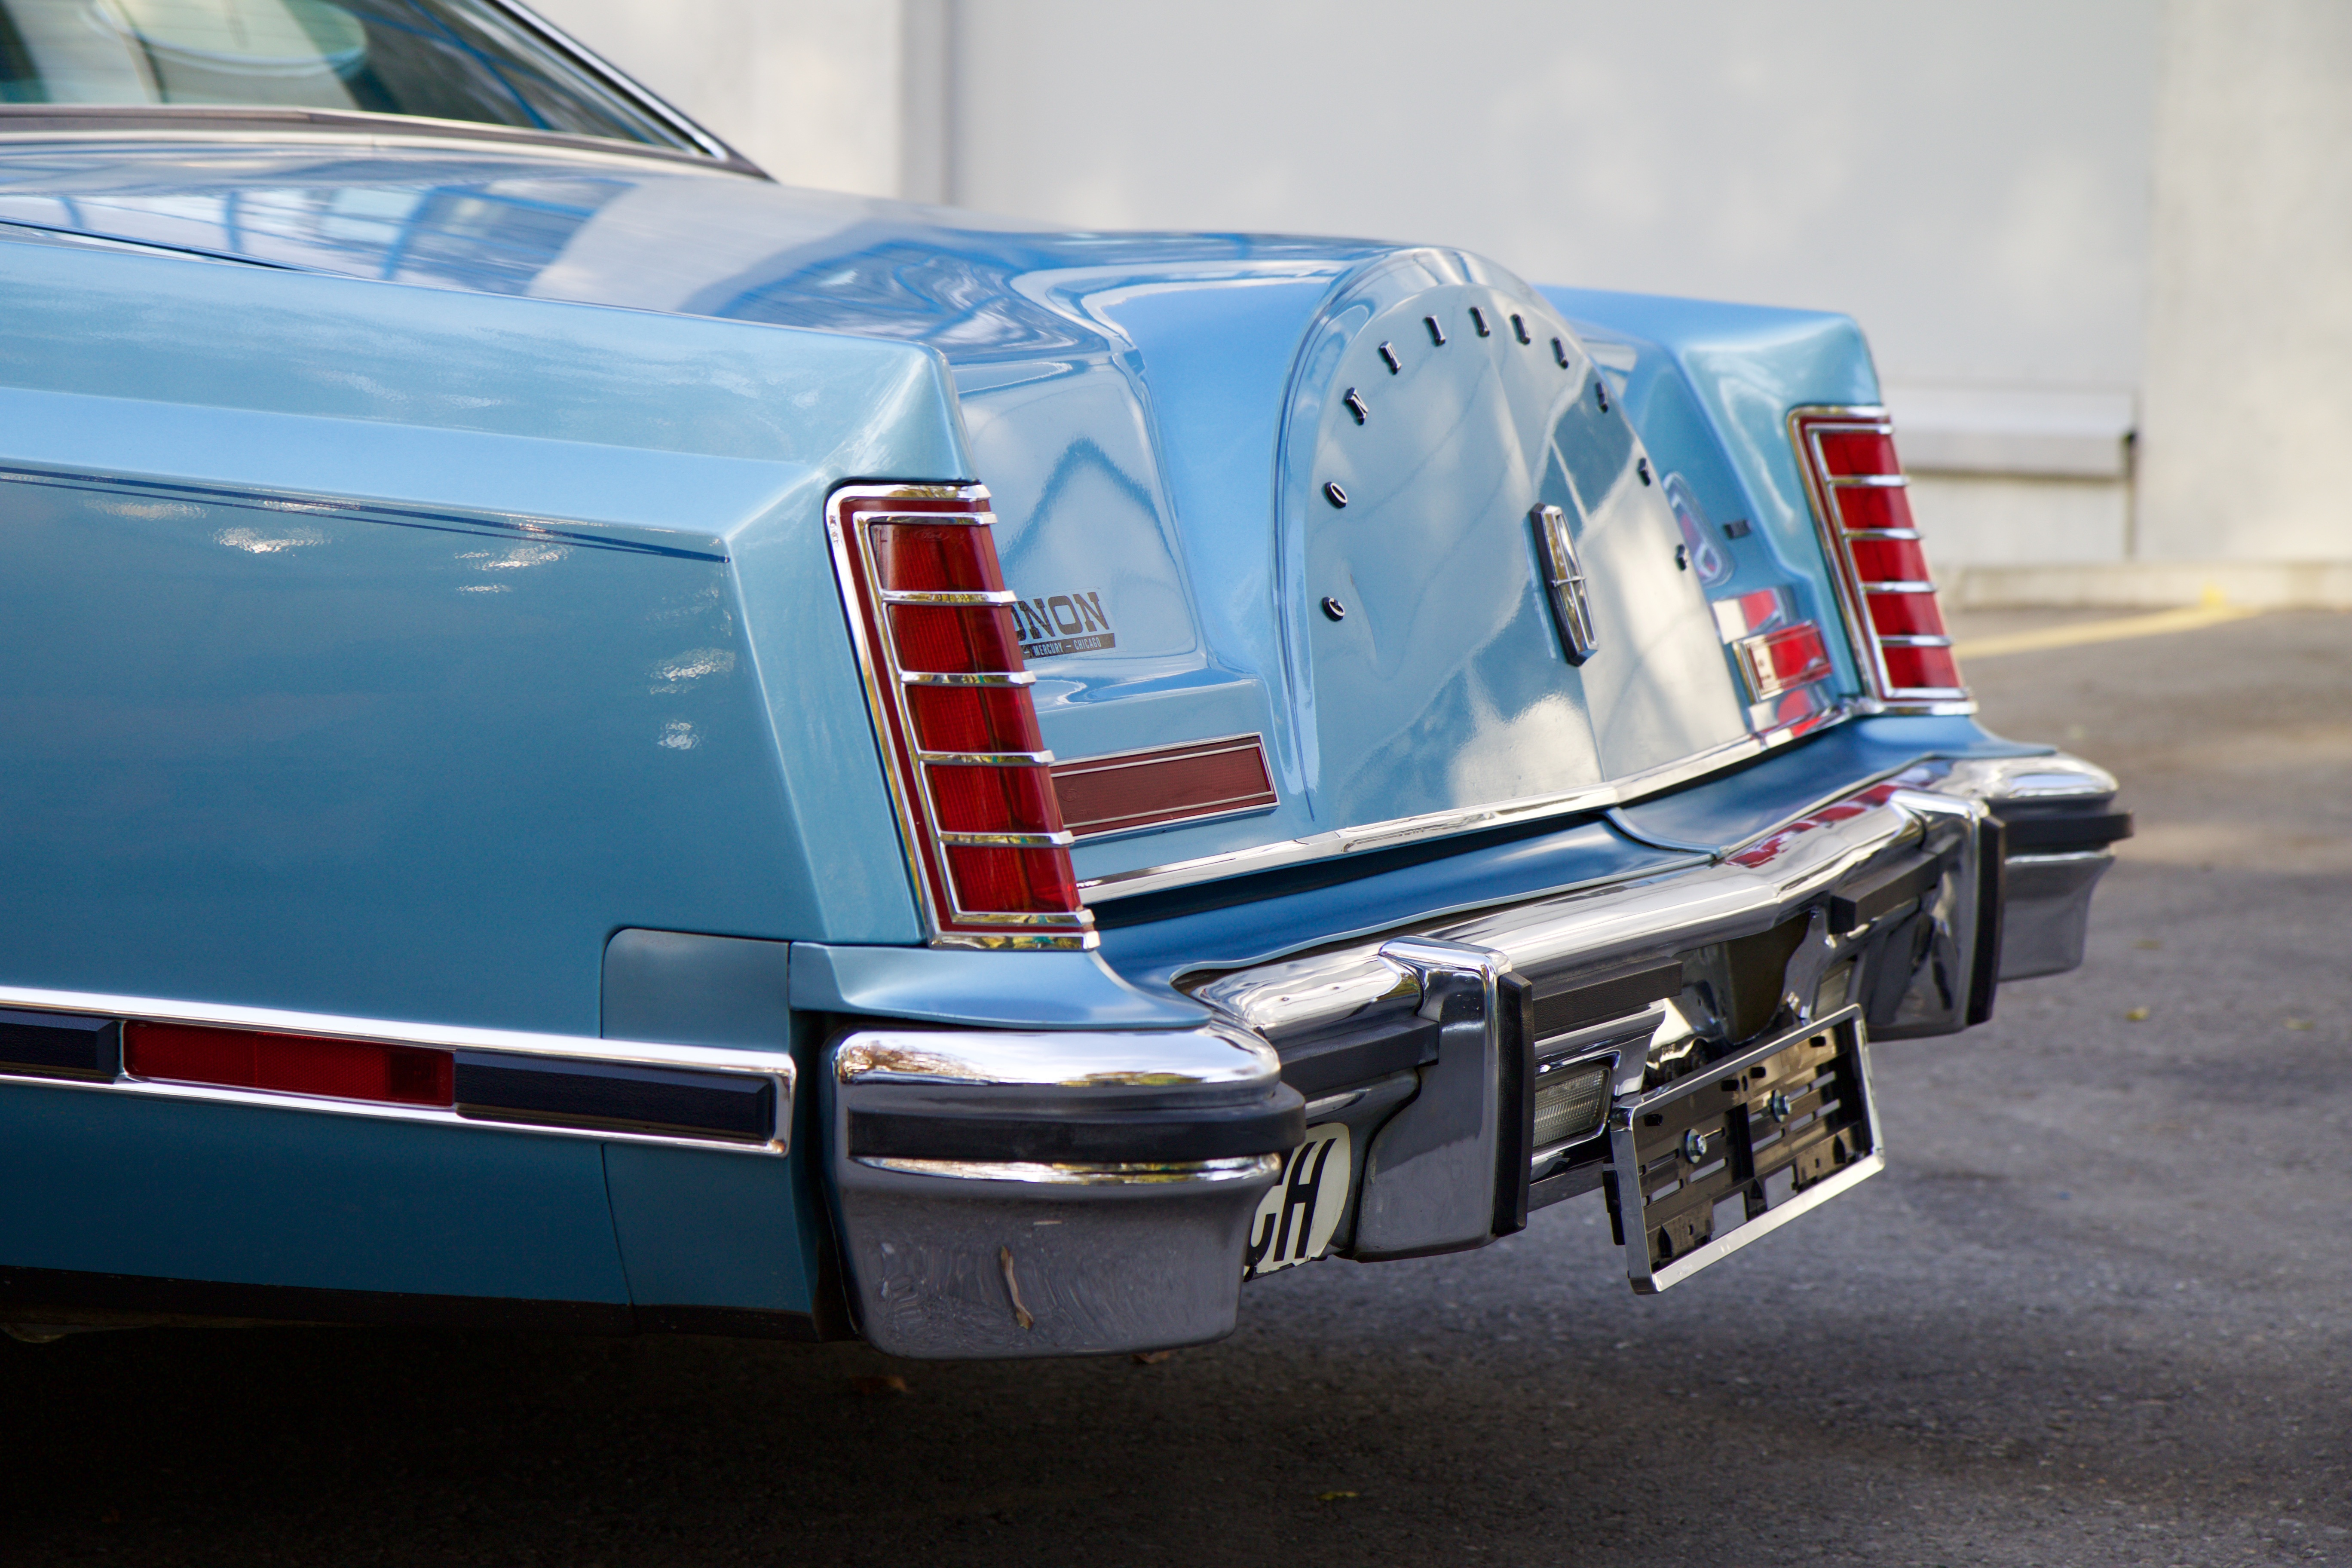
car, vehicle, motor vehicle, vintage car, bumper, sedan, oldtimer, lincoln, classic, cadillac, continental, antique car, land vehicle, cadillac eldorado, automobile make, automotive exterior, automotive design, luxury vehicle, performance car, full size car